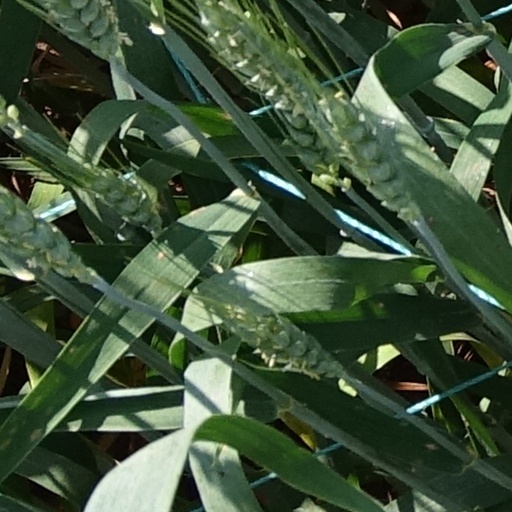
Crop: wheat